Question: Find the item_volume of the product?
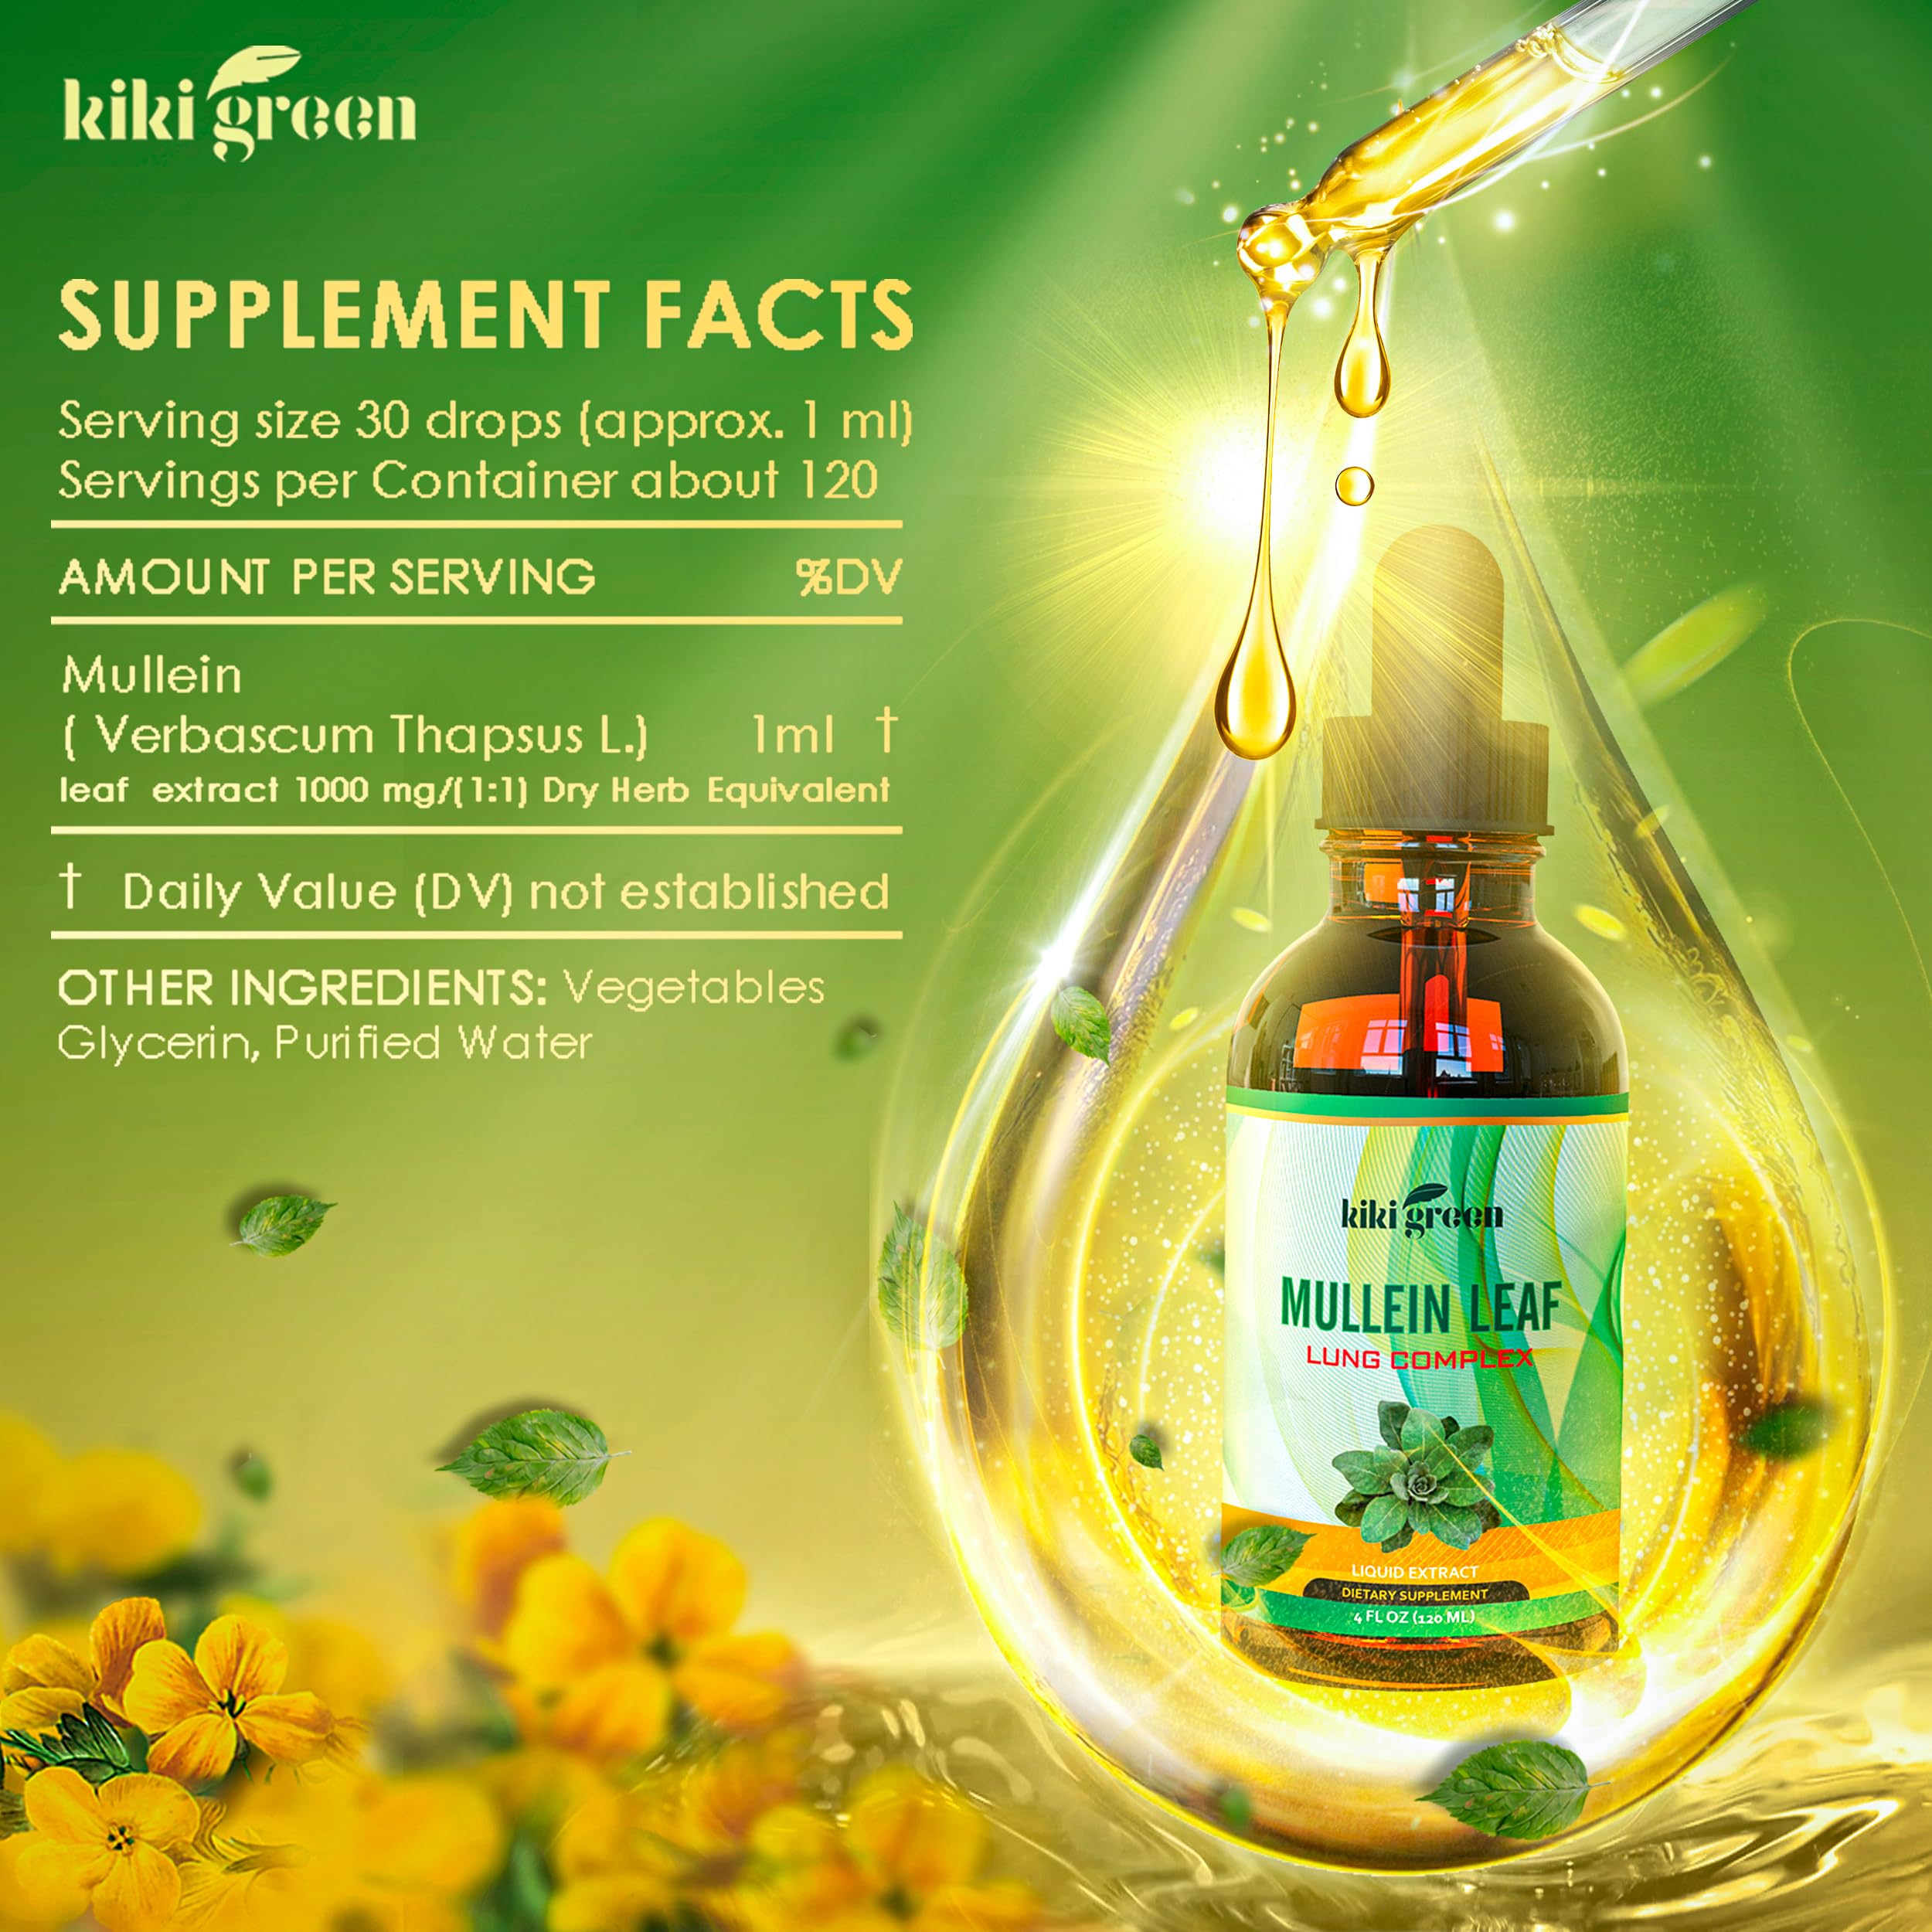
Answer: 4.0 fluid ounce